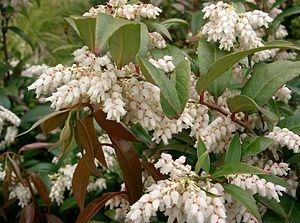
Le Leucothoe est un genre d'arbuste ne dépassant pas 1 mètre, de la famille des Ericaceae.